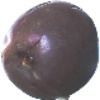
Label: Passion Fruit 1